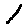
Label: 1